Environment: real
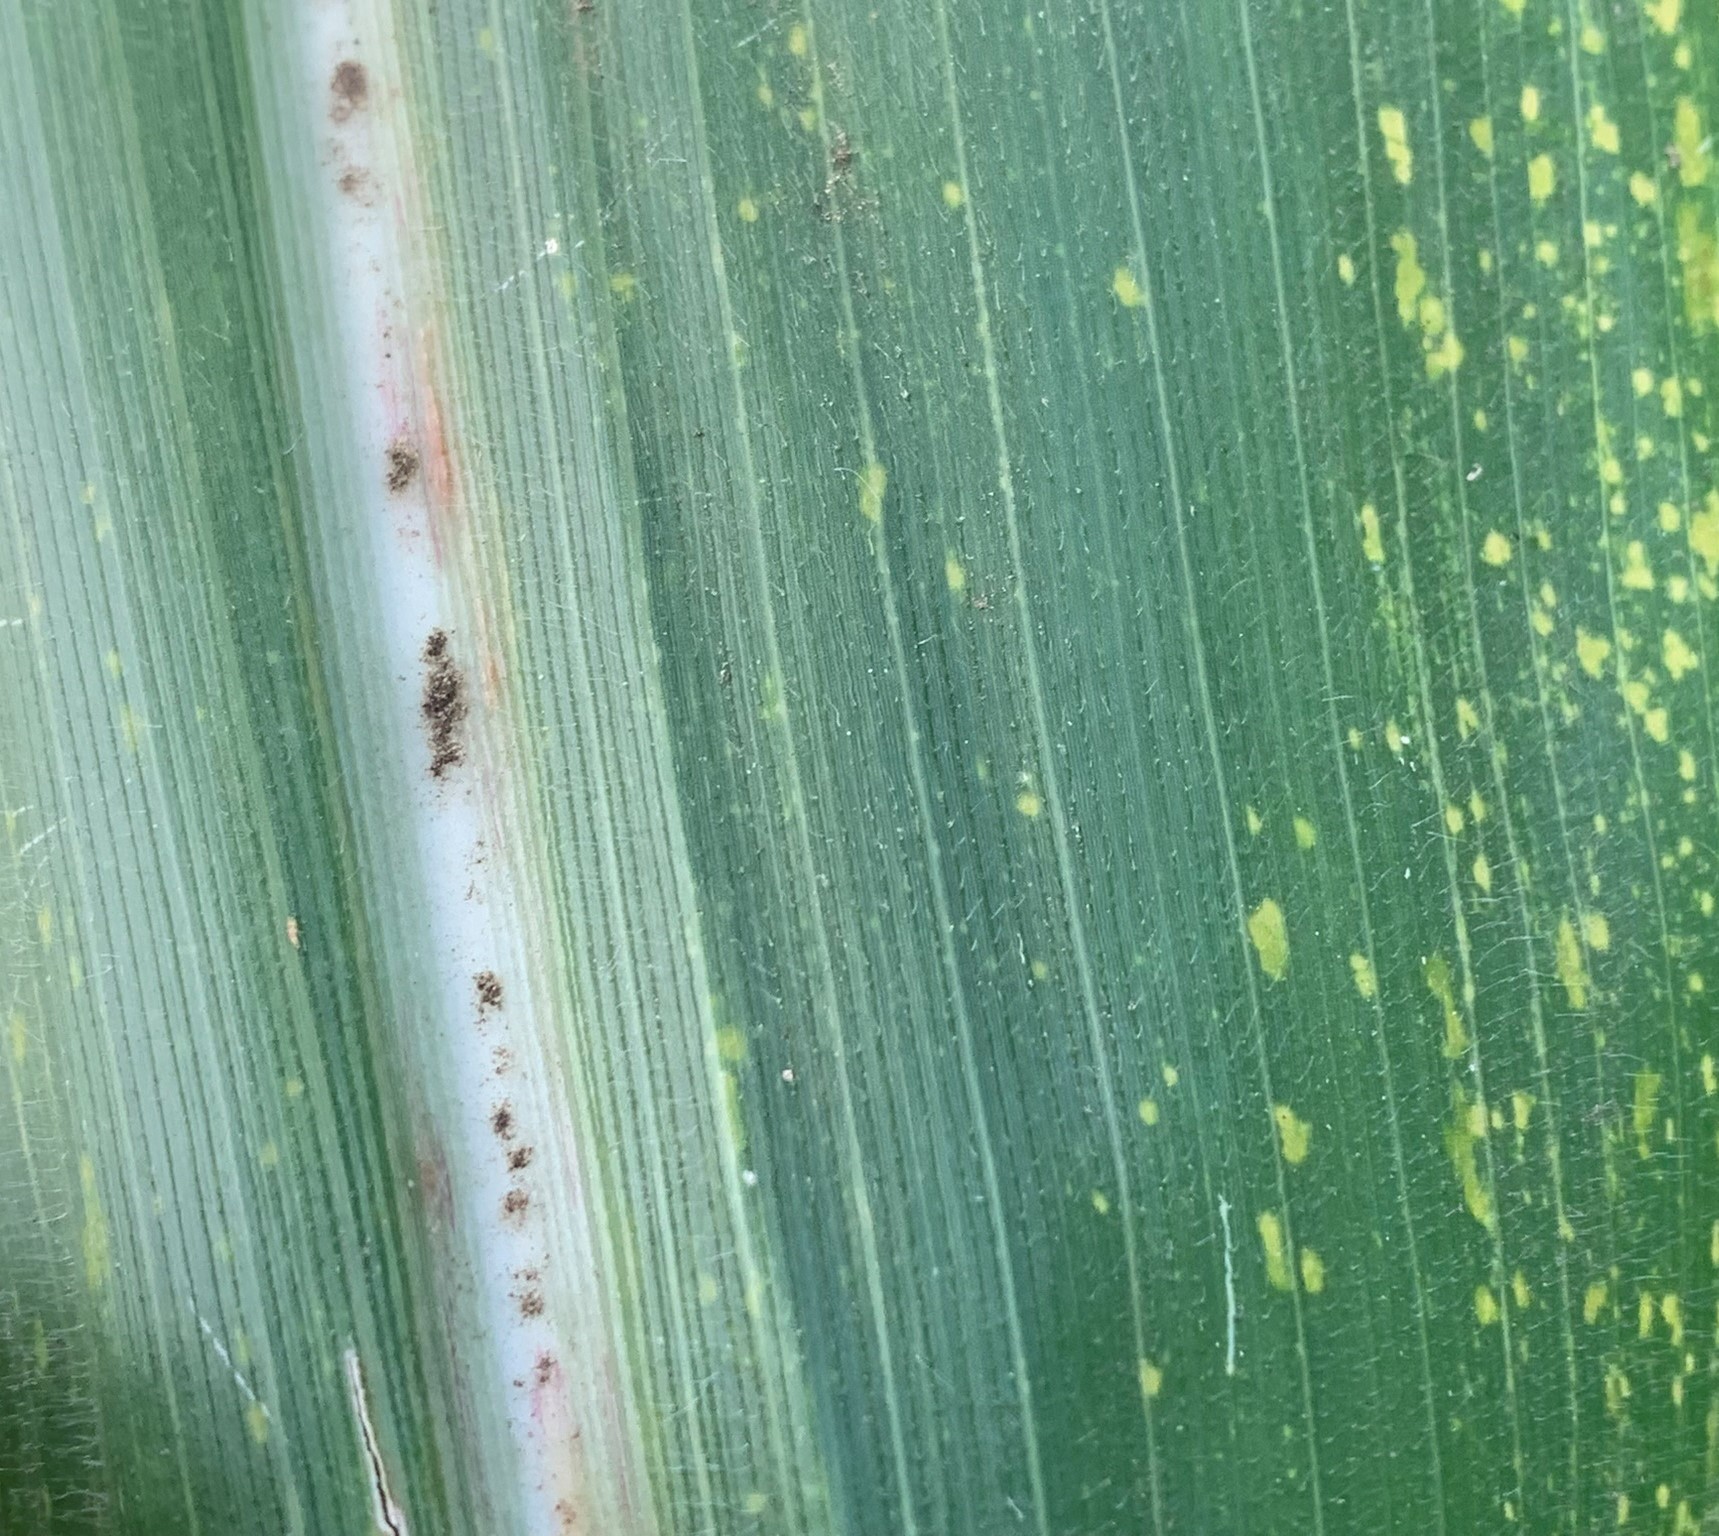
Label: lethal_necrosis